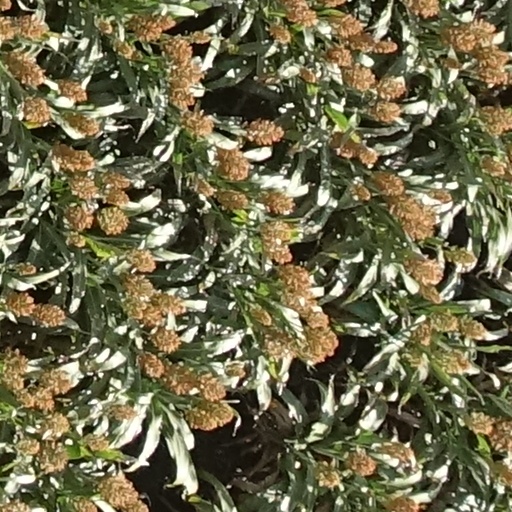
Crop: sorghum